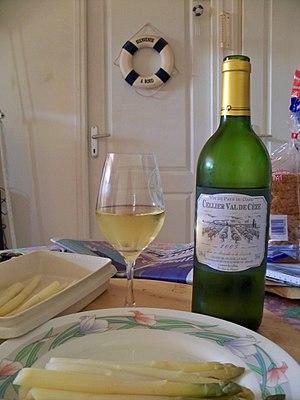
bouteille de vin du pays du Gard blanc
Le gard, appelé vin de pays du Gard jusqu'en 2009, est un vin français d'indication géographique protégée départementale, produit sur l'ensemble du vignoble du département du Gard.
Un vin de pays était un vin correspondant à une dénomination vinicole française créée en 1968, à dessein de valoriser les importantes productions qui n'étaient concernées par aucune appellation d'origine. Le code rural et de la pêche maritime précisait que pour bénéficier de la mention « vin de pays », un vin devait répondre à des conditions de production, fixant, notamment, un rendement maximum, un titre alcoométrique minimum, des règles d'encépagement, la provenance des raisins servant à produire le vin et des règles analytiques strictes.